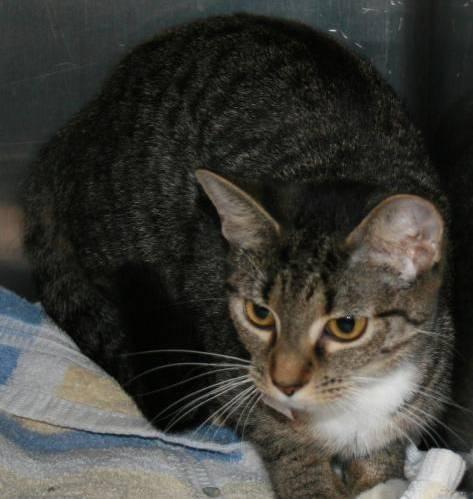
cat